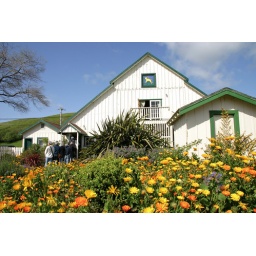
The cheese making kitchen is the door on the lower left. Harley Farm has gourmet dinners in the loft